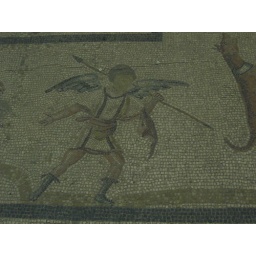
Eros on a floor mosaic in the dining room of a 2nd-century (AD) Roman house in Miletus.Pergamon Museum, Berlin, Germany.